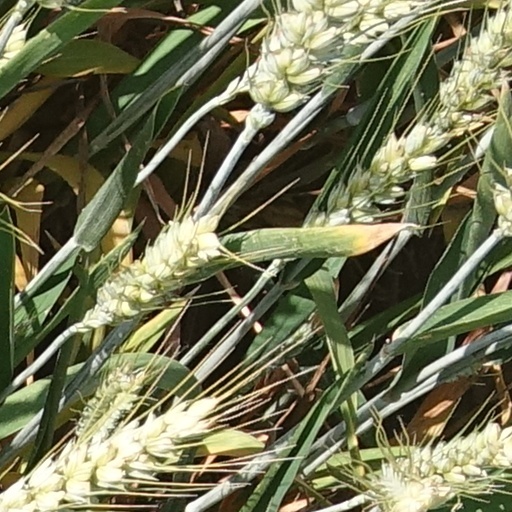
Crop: wheat